Musculair

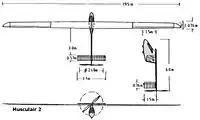
Drawing of Musculair 2, build by Gunther Rochelt in 1984/85. Drawing modified by Dr. Wessmann, 2006

Today, Musculair I is on display at the main Deutsches Museum, Munich. Musculair 2 is on display at the specialist Deutsches Museum Flugwerft Schleissheim in Oberschleißheim.